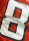
Number: 8